Karakoram Highway

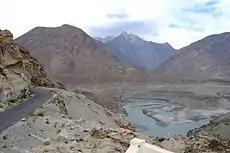
Karakoram Highway near Juglot, where three mountain ranges meet

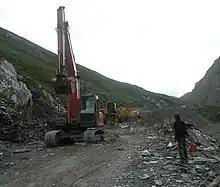
Construction of Karakorum Highway, Chinese section, August 2005

At in length, the Pakistani section of the highway starts at Abbottabad, although the N-35 of which KKH is now part, officially starts from Hasan Abdal. The highway meets the Indus River at Thakot and continues along the river until Jaglot, where the Gilgit River joins the Indus River. This is where three great mountain ranges meet: the Hindukush, the Himalayas, and the Karakoram. The western end of the Himalayas, marked by the ninth highest peak in the world, Nanga Parbat, can be seen from the highway. The highway passes through the capital of Gilgit–Baltistan, Gilgit, and continues through the valleys of Nagar and Hunza, along the Hunza River. Some of the highest mountains and famous glaciers in Karakoram can be seen in this section. The highway meets the Pakistani-Chinese border at Khunjerab Pass.